Chroniosuchidae

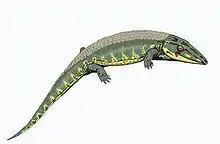
"Chroniosaurus dongusensis"

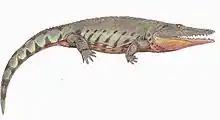
"Uralerpeton tverdokhlebovae"

Below is the cladogram from Buchwitz "et al." (2012) showing the phylogenetic relations of chroniosuchids: